Paangshu

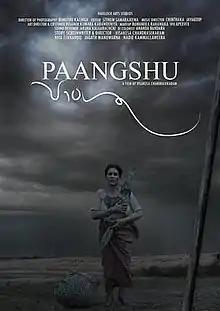
Poster

Paangshu (The Soil) is a 2018 Sri Lankan Sinhalese drama film directed by Visakesa Chandrasekaram and co-produced by Havelock Arts studios and TVT. It stars Nita Fernando and Nadee Kammellaweera in lead roles along with Jagath Manuwarna and Nilmini Buwaneka in supportive roles. Music composed by Chinthaka Jayakody.